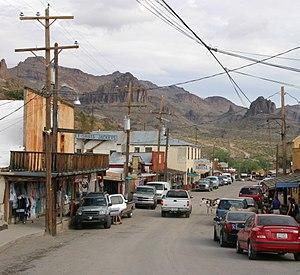
Oatman est un village situé à l'ouest de l'état d'Arizona, dans le Comté de Mohave, traversé par la U.S. Route 66.